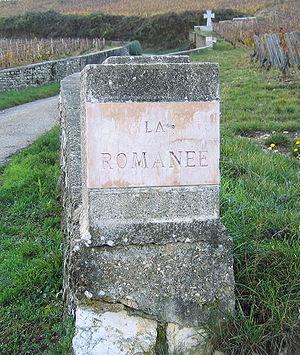
Le la-romanée est un vin français d'appellation d'origine contrôlée produit sur le climat de La Romanée à Vosne-Romanée, en Côte-d'Or. Il est classé parmi les grands crus de la côte de Nuits.